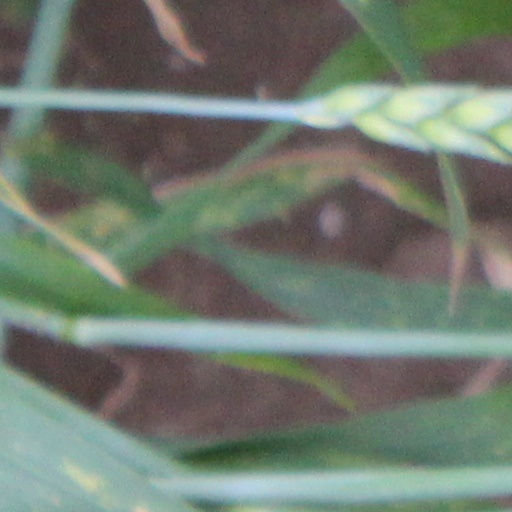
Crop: wheat